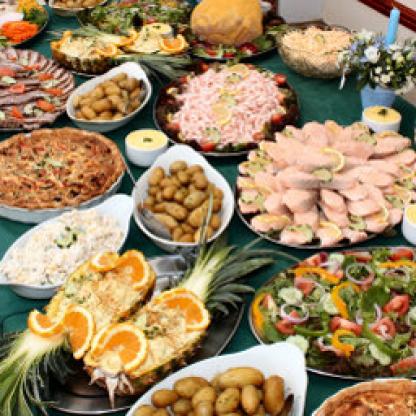
Scene: Indoor